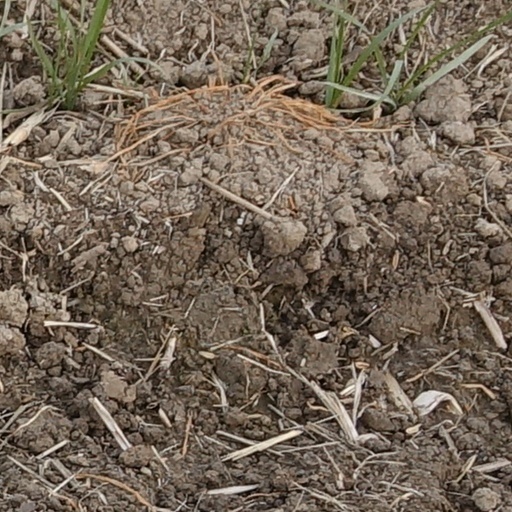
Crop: wheat